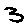
Label: 3